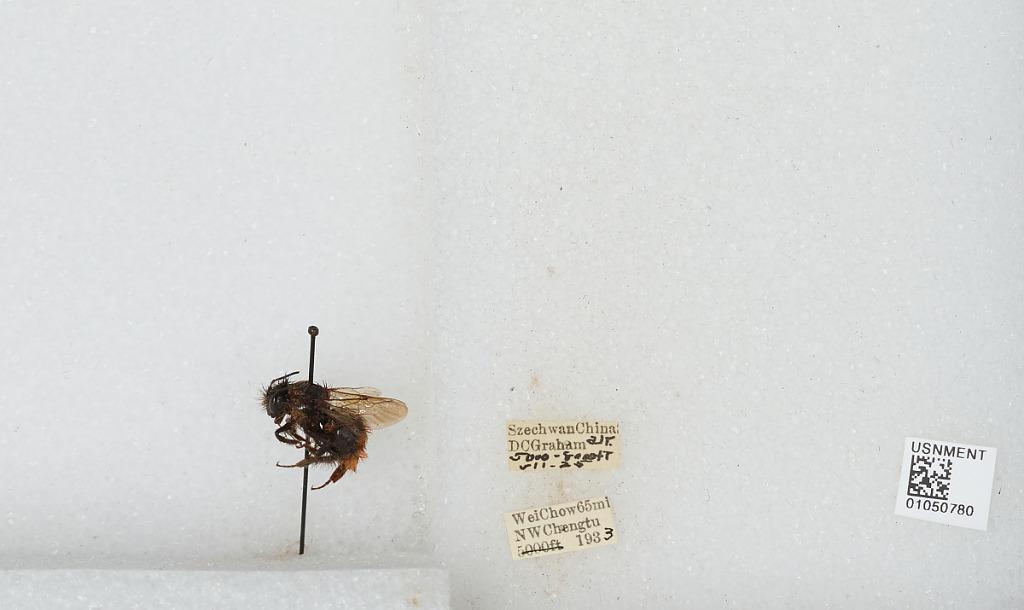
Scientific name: Bombus sp.
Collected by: D. Graham
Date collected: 1933-7-25
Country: China
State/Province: Sichaun
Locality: Wei Chow 65 mi NW Chengdu